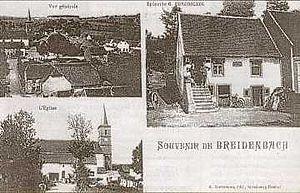
Breidenbach est une commune française située dans le département de la Moselle, en Lorraine, dans la région administrative Grand Est. Le village fait partie du Pays de Bitche, du Parc naturel régional des Vosges du Nord et du bassin de vie de la Moselle-Est.